Maksimov House

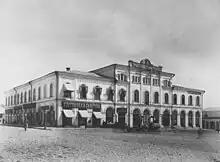
The Maksimov House as it appeared in the late nineteenth century

The building is located at the intersection of and . The main facade faces the Cathedral of the Nativity of the Theotokos. The building is built in traditions of late classicism. The window openings of the ground and second floor have semi-circular ends. A cornice with an arcature belt completes the decor of the facades. The central part of the main facade is highlighted by a mezzanine with a number of small arch windows.